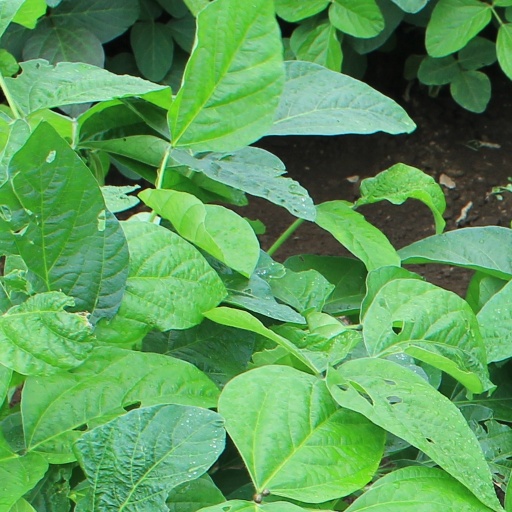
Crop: soybean